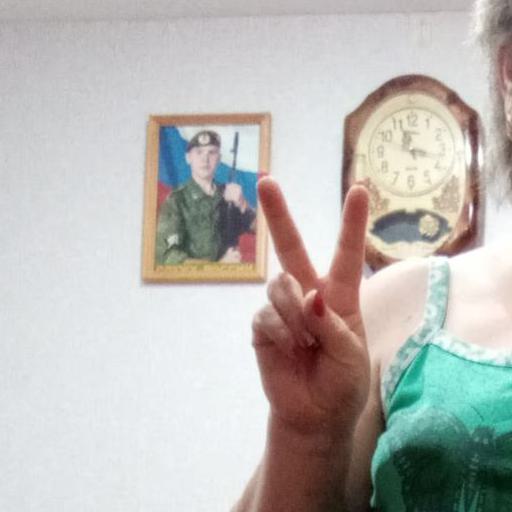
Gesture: peace